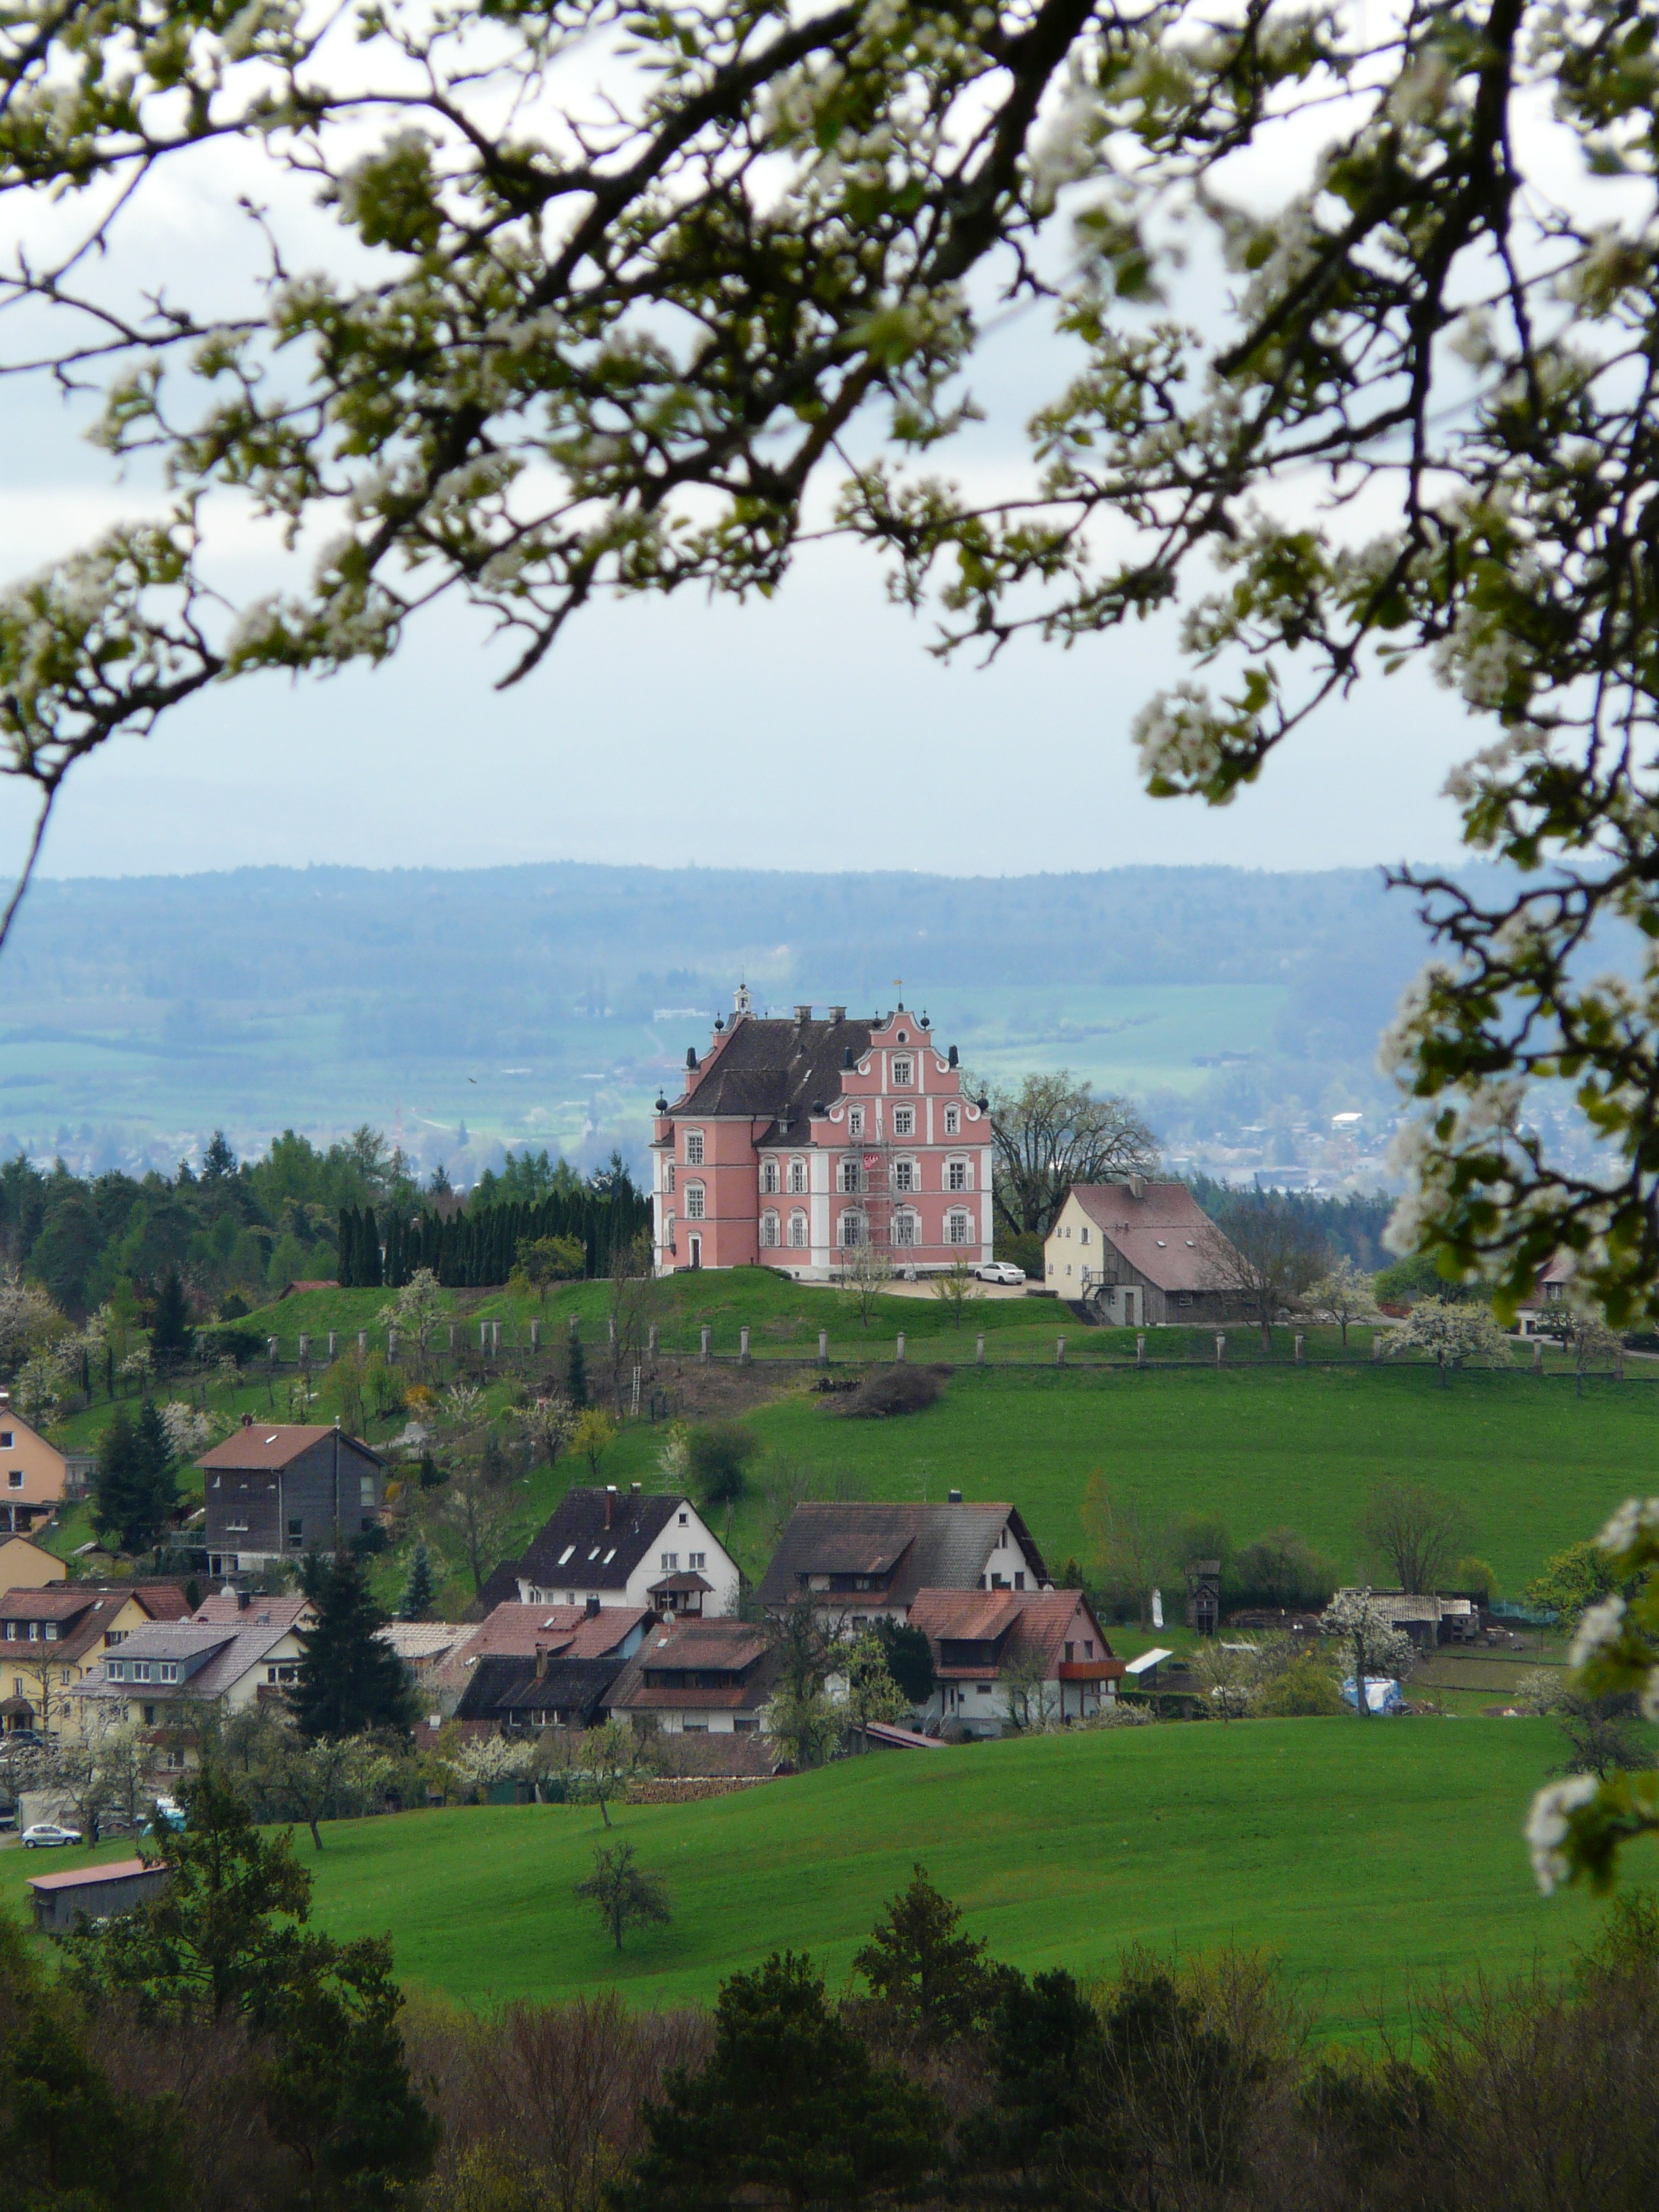
landscape, tree, farm, sweet, hill, flower, chateau, village, community, island, castle, peninsula, pink, estate, idyll, baroque, lake constance, rural area, baden wurttemberg, baroque style, allensbach, bodanr ck, castle happy dental, freudental, district konstanz, michael wiedenmann, volute gable, langenrain